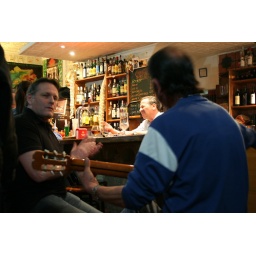
guitar in a bar